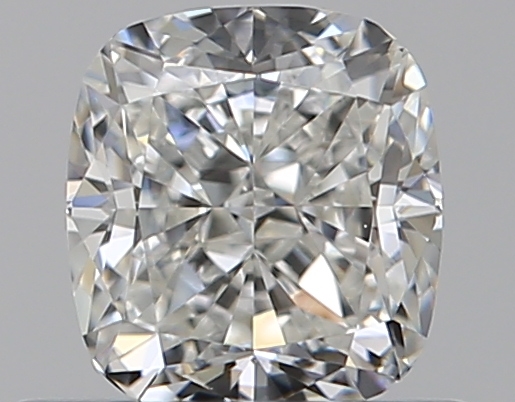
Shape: cushion
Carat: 0.53
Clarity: VS1
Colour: H
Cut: EX
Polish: EX
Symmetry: EX
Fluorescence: N
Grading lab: GIA
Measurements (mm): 4.73 x 4.35 x 2.98